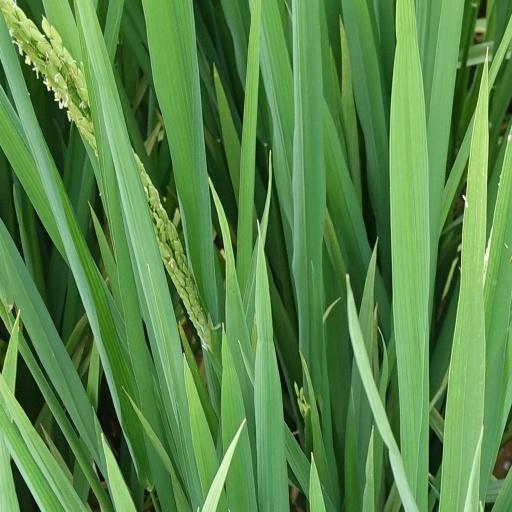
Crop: rice